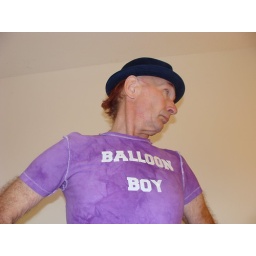
ray sipe in balloon boy shirt